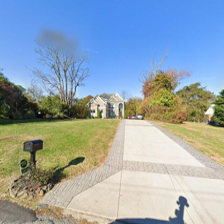
Label: streetView